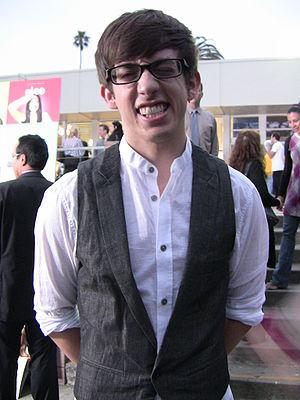
Arthur "Artie" Abrams est un personnage de fiction de série télévisée américaine Glee, interprété par Kevin McHale et doublé en français par Taric Mehani. Il a été développé par les créateurs de Glee, Ryan Murphy, Brad Falchuk et Ian Brennan. Artie est apparu dès le premier épisode, L'effet Glee dans lequel il rejoint le Glee Club. Il a été paralysé à la suite d'un accident de voiture à ses 8 ans et doit depuis se déplacer en fauteuil roulant.